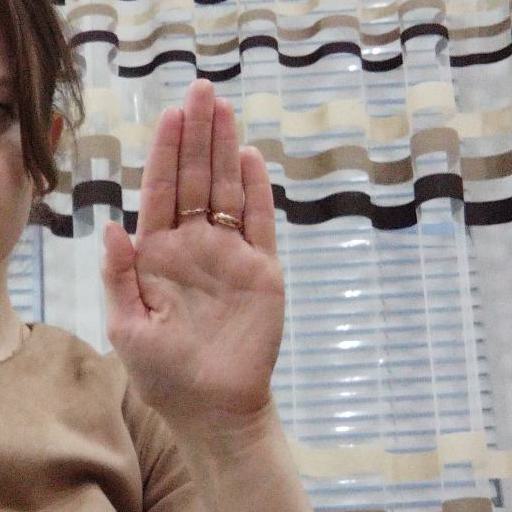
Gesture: stop